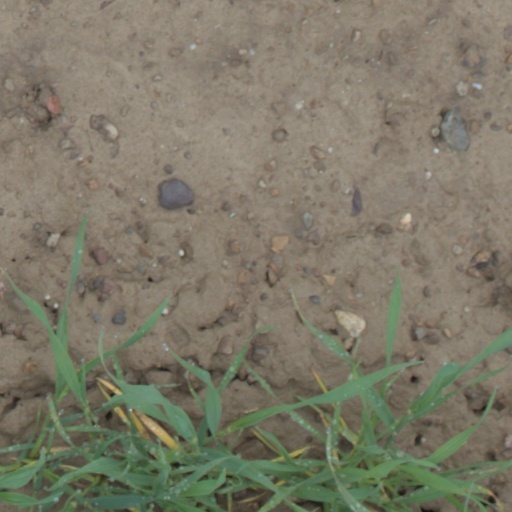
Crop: wheat